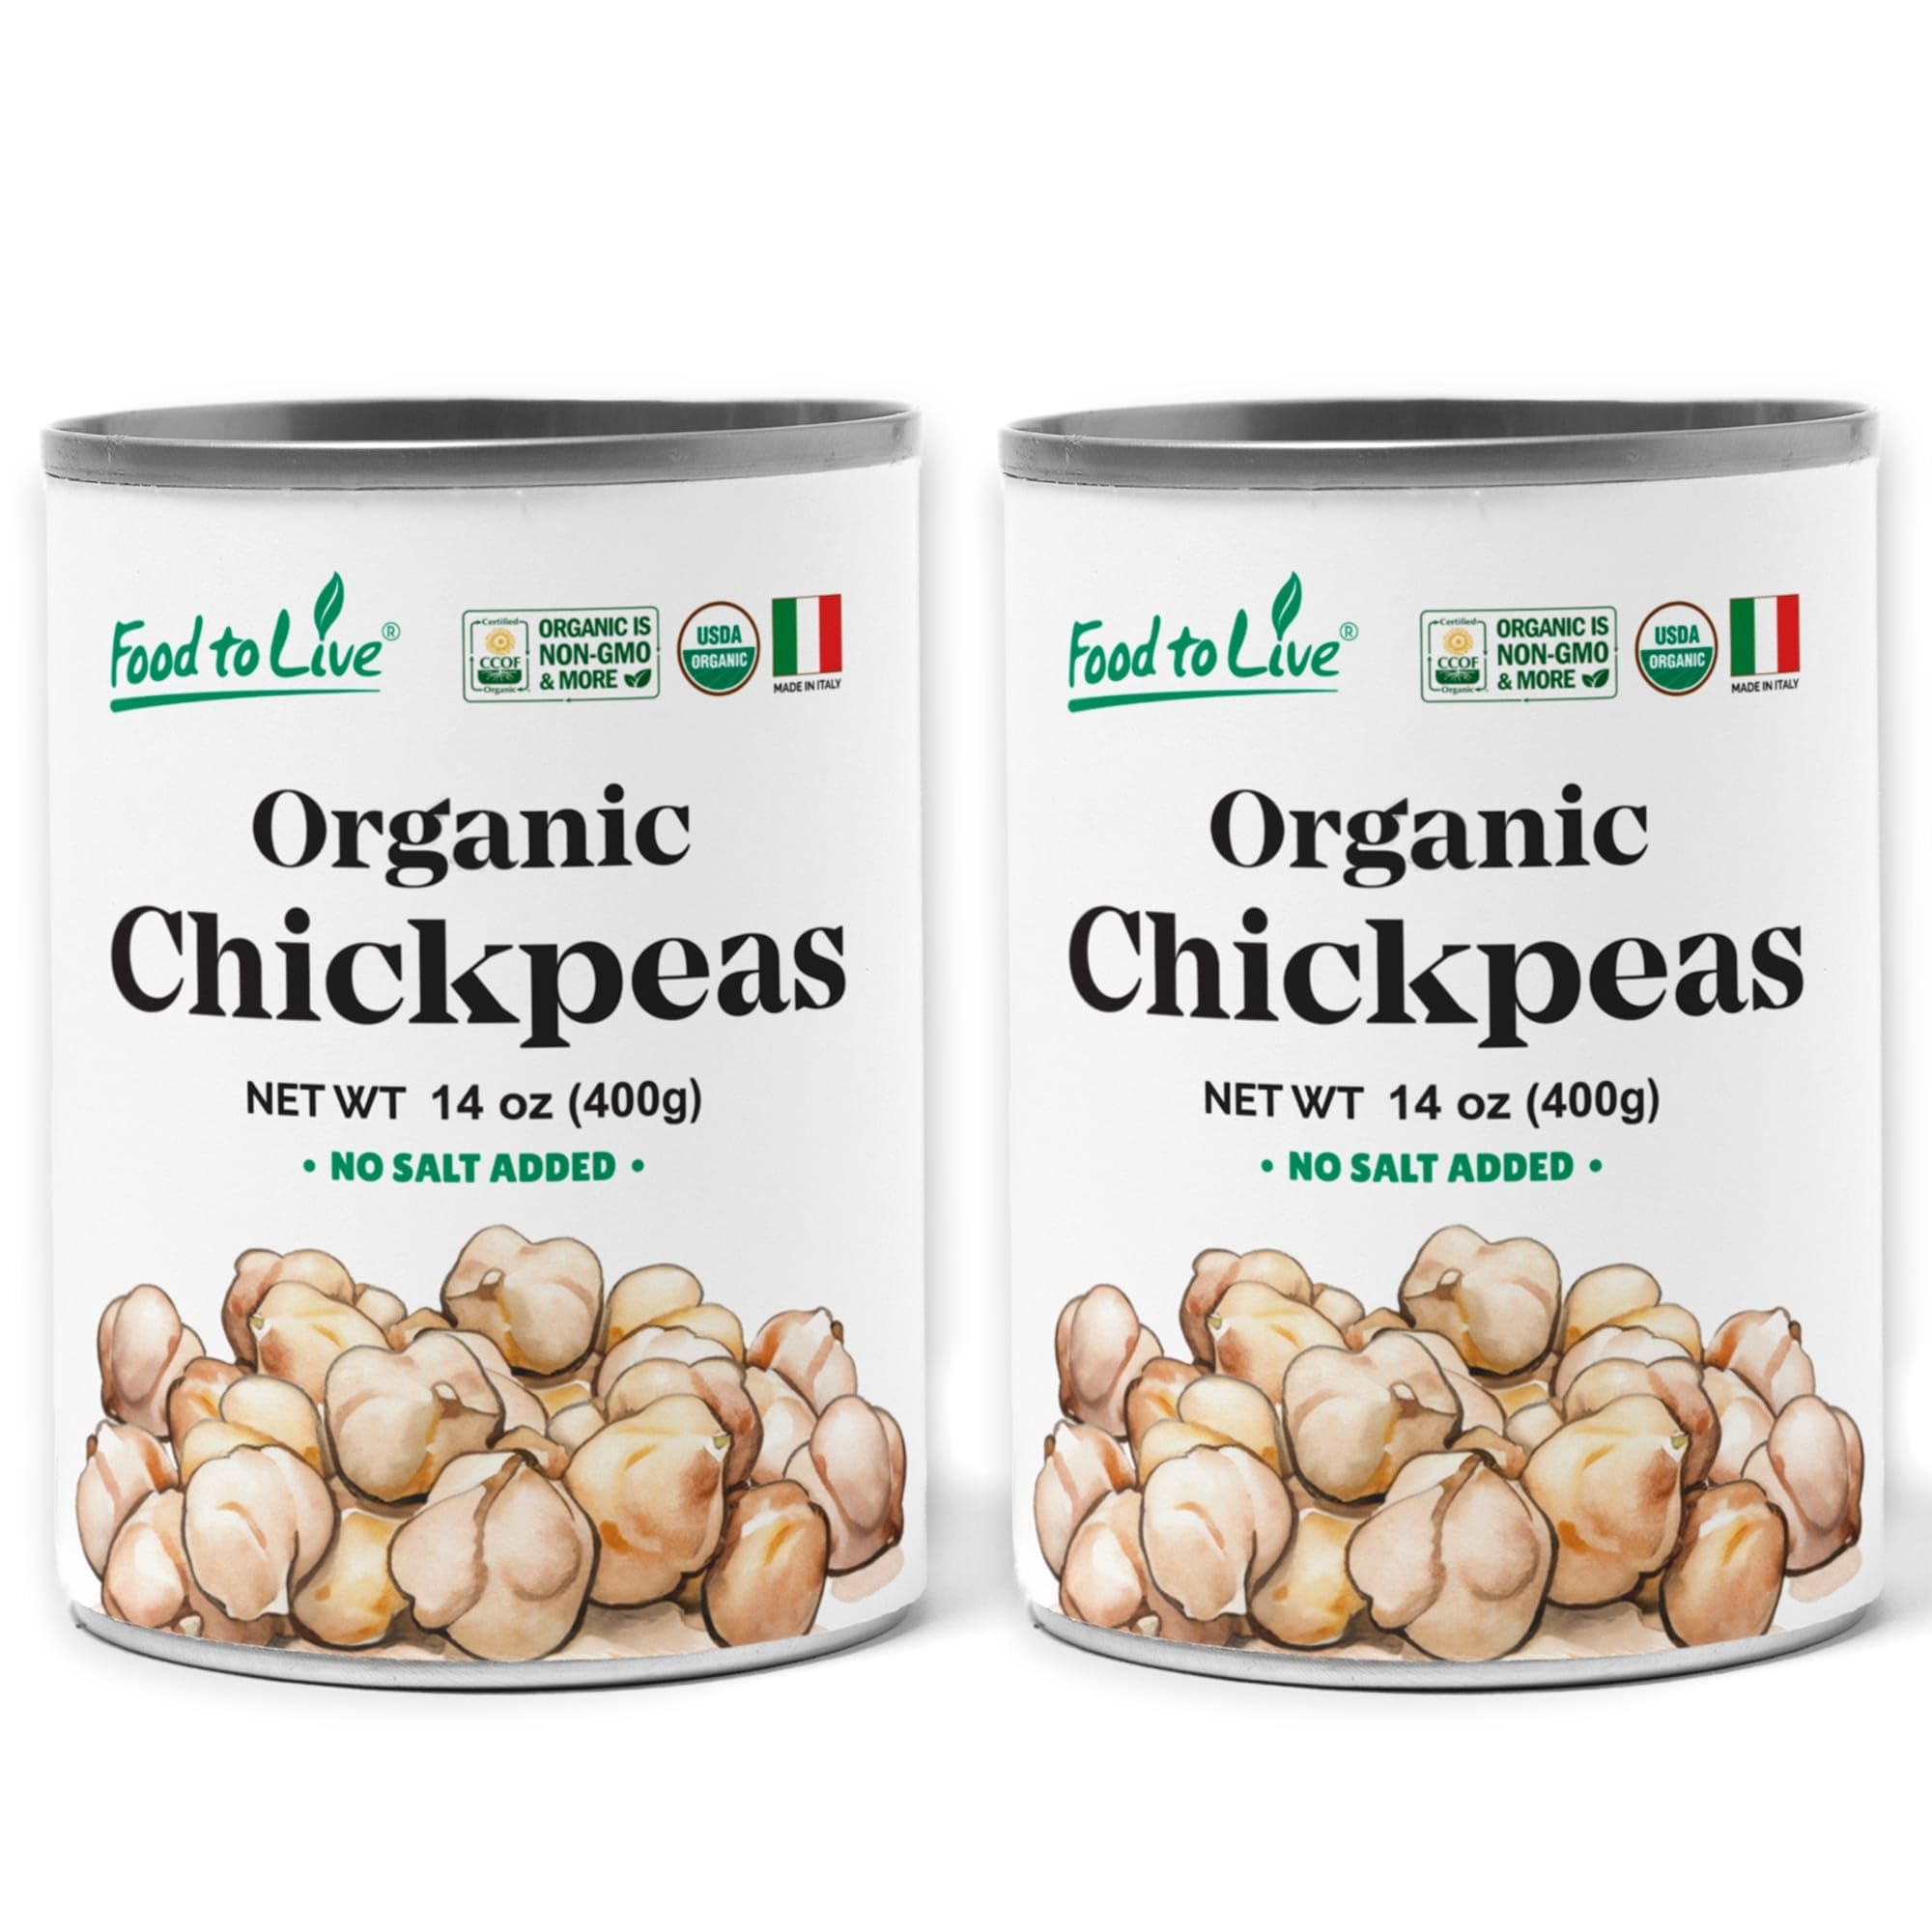
Item Name: Food to Live Organic Canned Chickpeas, 14 oz (Pack of 2) - Unsalted Non-GMO Garbanzo Beans. Vegan. Good Source of Fiber and Protein. Made in Italy
Bullet Point 1: ✔️CONVENIENT & READY-TO-EAT: Organic Canned Chickpeas from Food to Live are fully cooked and unsalted, making meal preparation quick and easy. Simply open, drain, rinse, and enjoy!
Bullet Point 2: ✔️RICH, CREAMY TEXTURE: These premium chickpeas are known for their smooth and nutty flavor, perfect for Hummus, Salads, Soups, and Stews.
Bullet Point 3: ✔️NON-GMO & ORGANIC: Sourced from high-quality organic chickpeas, these garbanzo beans are made in Italy with no added preservatives.
Bullet Point 4: ✔️VERSATILE CULINARY STAPLE: Whether for curries, grain bowls, falafel, or vegan patties, these chickpeas adapt to your cooking needs effortlessly.
Bullet Point 5: ✔️LONG SHELF LIFE: Packaged in BPA-free cans, our chickpeas are pantry-friendly with a storage time of up to 3 years.
Product Description: <br>Elevate your pantry with Organic Canned Chickpeas from Food to Live, the ultimate convenience for nutritious and delicious meals. Fully cooked and preserved in water without added salt, these garbanzo beans bring a rich, creamy texture and nutty flavor to every dish. Sourced from premium organic chickpeas and made in Italy, they are Non-GMO and free from artificial additives, ensuring the purest quality.<br> <br>Perfect for busy lifestyles, our chickpeas are ready to eat straight from the can. Use them to create smooth hummus, hearty salads, comforting soups, or flavorful stews. Their versatility extends to international favorites like curries, falafel, and vegan patties. Whether you're enhancing your family dinners or exploring new recipes, these chickpeas deliver exceptional taste and texture.<br> <br>Organic Canned Chickpeas boast a long shelf life of up to 3 years. Store unopened cans in a cool, dry place, and refrigerate leftovers in a food-safe container for up to 3 days after opening. Enjoy the convenience and versatility of our Organic Canned Chickpeas—a reliable staple for everyday cooking and special occasions alike.<br>
Value: 28.0
Unit: Ounce

Price: 11.13